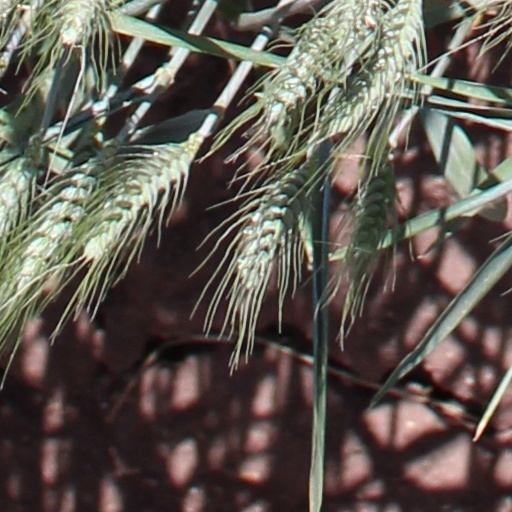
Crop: wheat